Monument Lefebvre

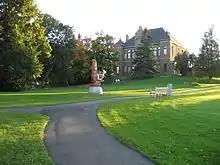
Monument Lefebvre

Monument–Lefebvre National Historic Site is a rusticated sandstone building in Memramcook, New Brunswick. It was first designated as Survival of the Acadians National Historic Site in 1978, on the advice of the national Historic Sites and Monuments Board. In 1994, it was redesignated as Monument Lefebvre National Historic Site, a memorial to Father Camille Lefebvre who established Collège Saint-Joseph in 1864. The college and this building came to symbolize a resurgence of Acadian culture that began in the 19th century, one that continues through ongoing programs and displays. This cultural revival is commemorated by the site.